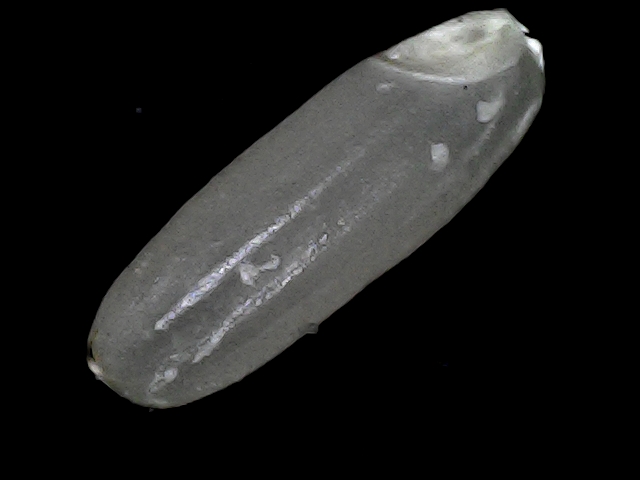
Rice variety: BD30